Red dwarf

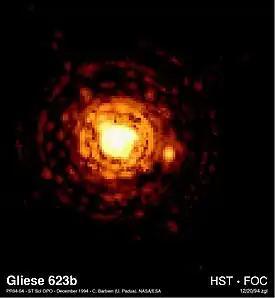
Gliese 623 is a pair of red dwarfs, with GJ 623a on the left and the fainter GJ 623b to the right of center.

The spectral standards for M type stars have changed slightly over the years, but settled down somewhat since the early 1990s. Part of this is due to the fact that even the nearest red dwarfs are fairly faint, and their colors do not register well on photographic emulsions used in the early to mid 20th century. The study of mid- to late-M dwarfs has significantly advanced only in the past few decades, primarily due to development of new astrographic and spectroscopic techniques, dispensing with photographic plates and progressing to charged-couple devices (CCDs) and infrared-sensitive arrays.